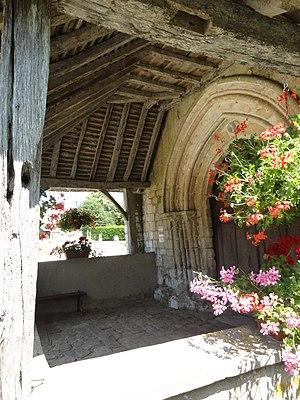
Peray (Sarthe) église, porche
L'église Saint-Jouin est une église catholique située à Peray, en France.